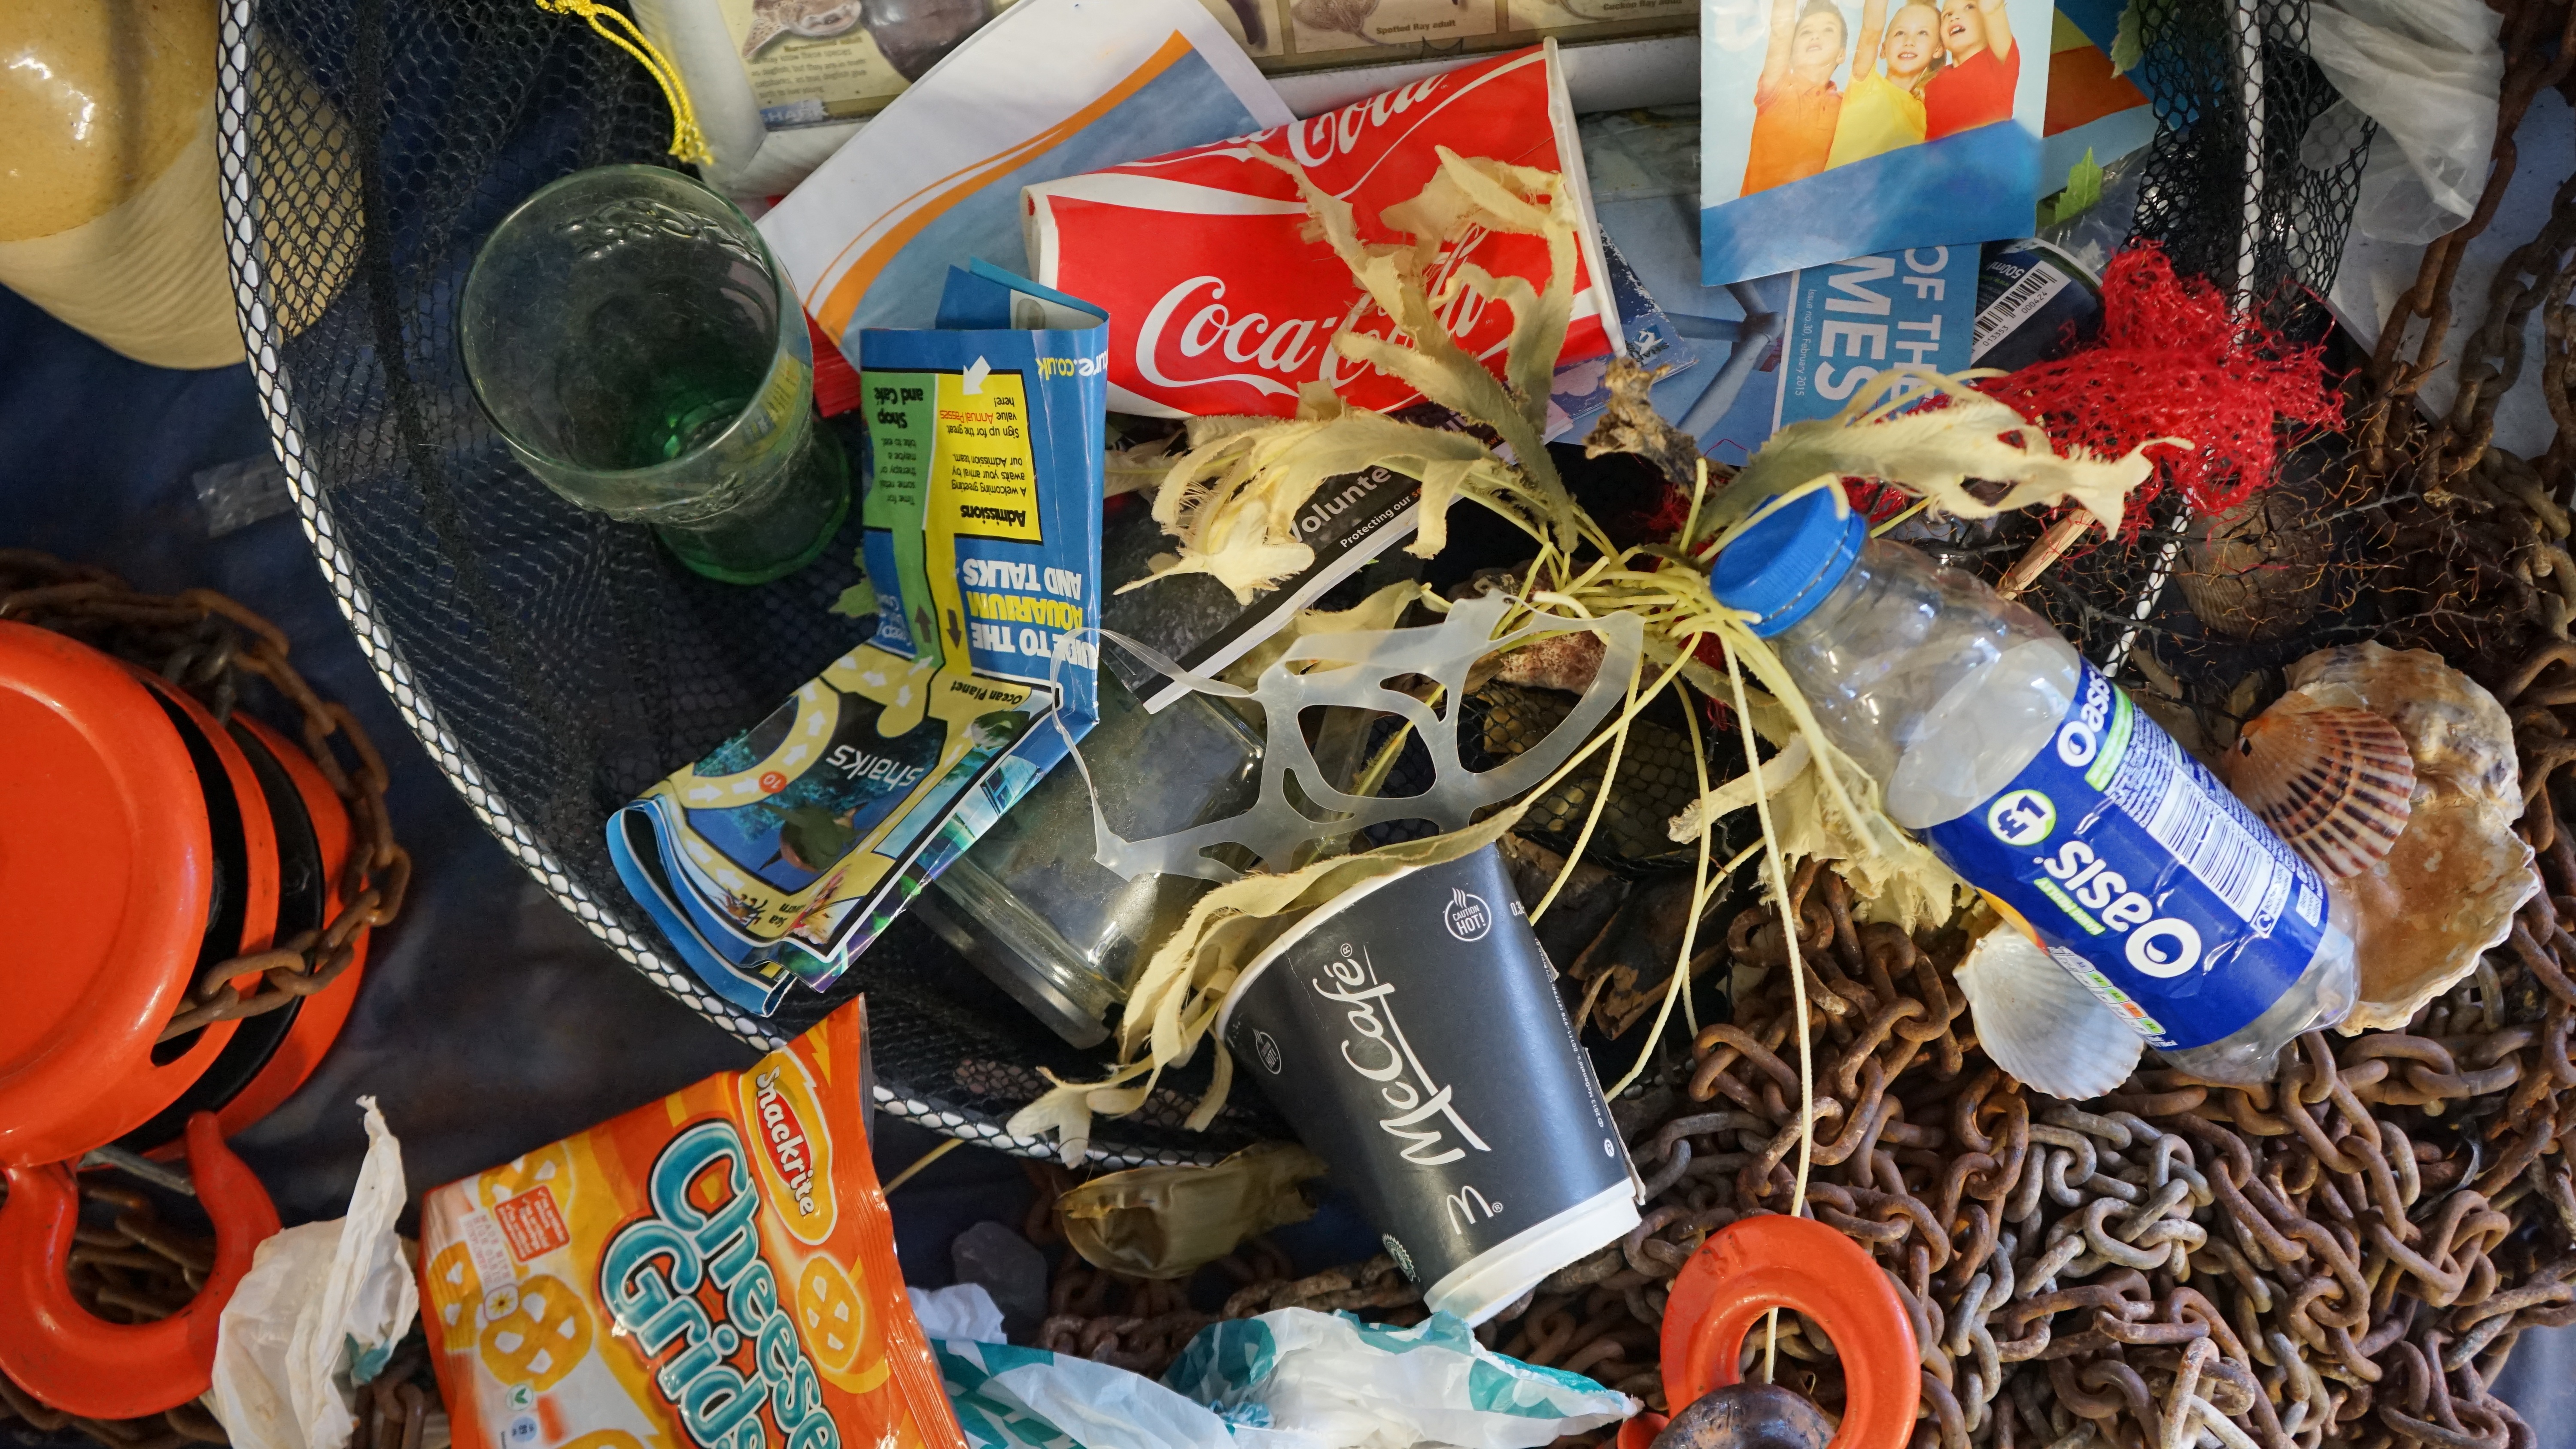
beach, sea, coast, water, nature, sand, ocean, plastic, shore, old, seaside, environment, food, carnival, drink, dirty, grunge, bottle, box, environmental, fish, lifestyle, health, ecology, product, rubbish, festival, hazard, litter, waste, danger, trash, cardboard, boxes, garbage, problem, pollution, recycle, rotten, ecosystem, dangerous, scrap, discarded, unhygienic, polluted